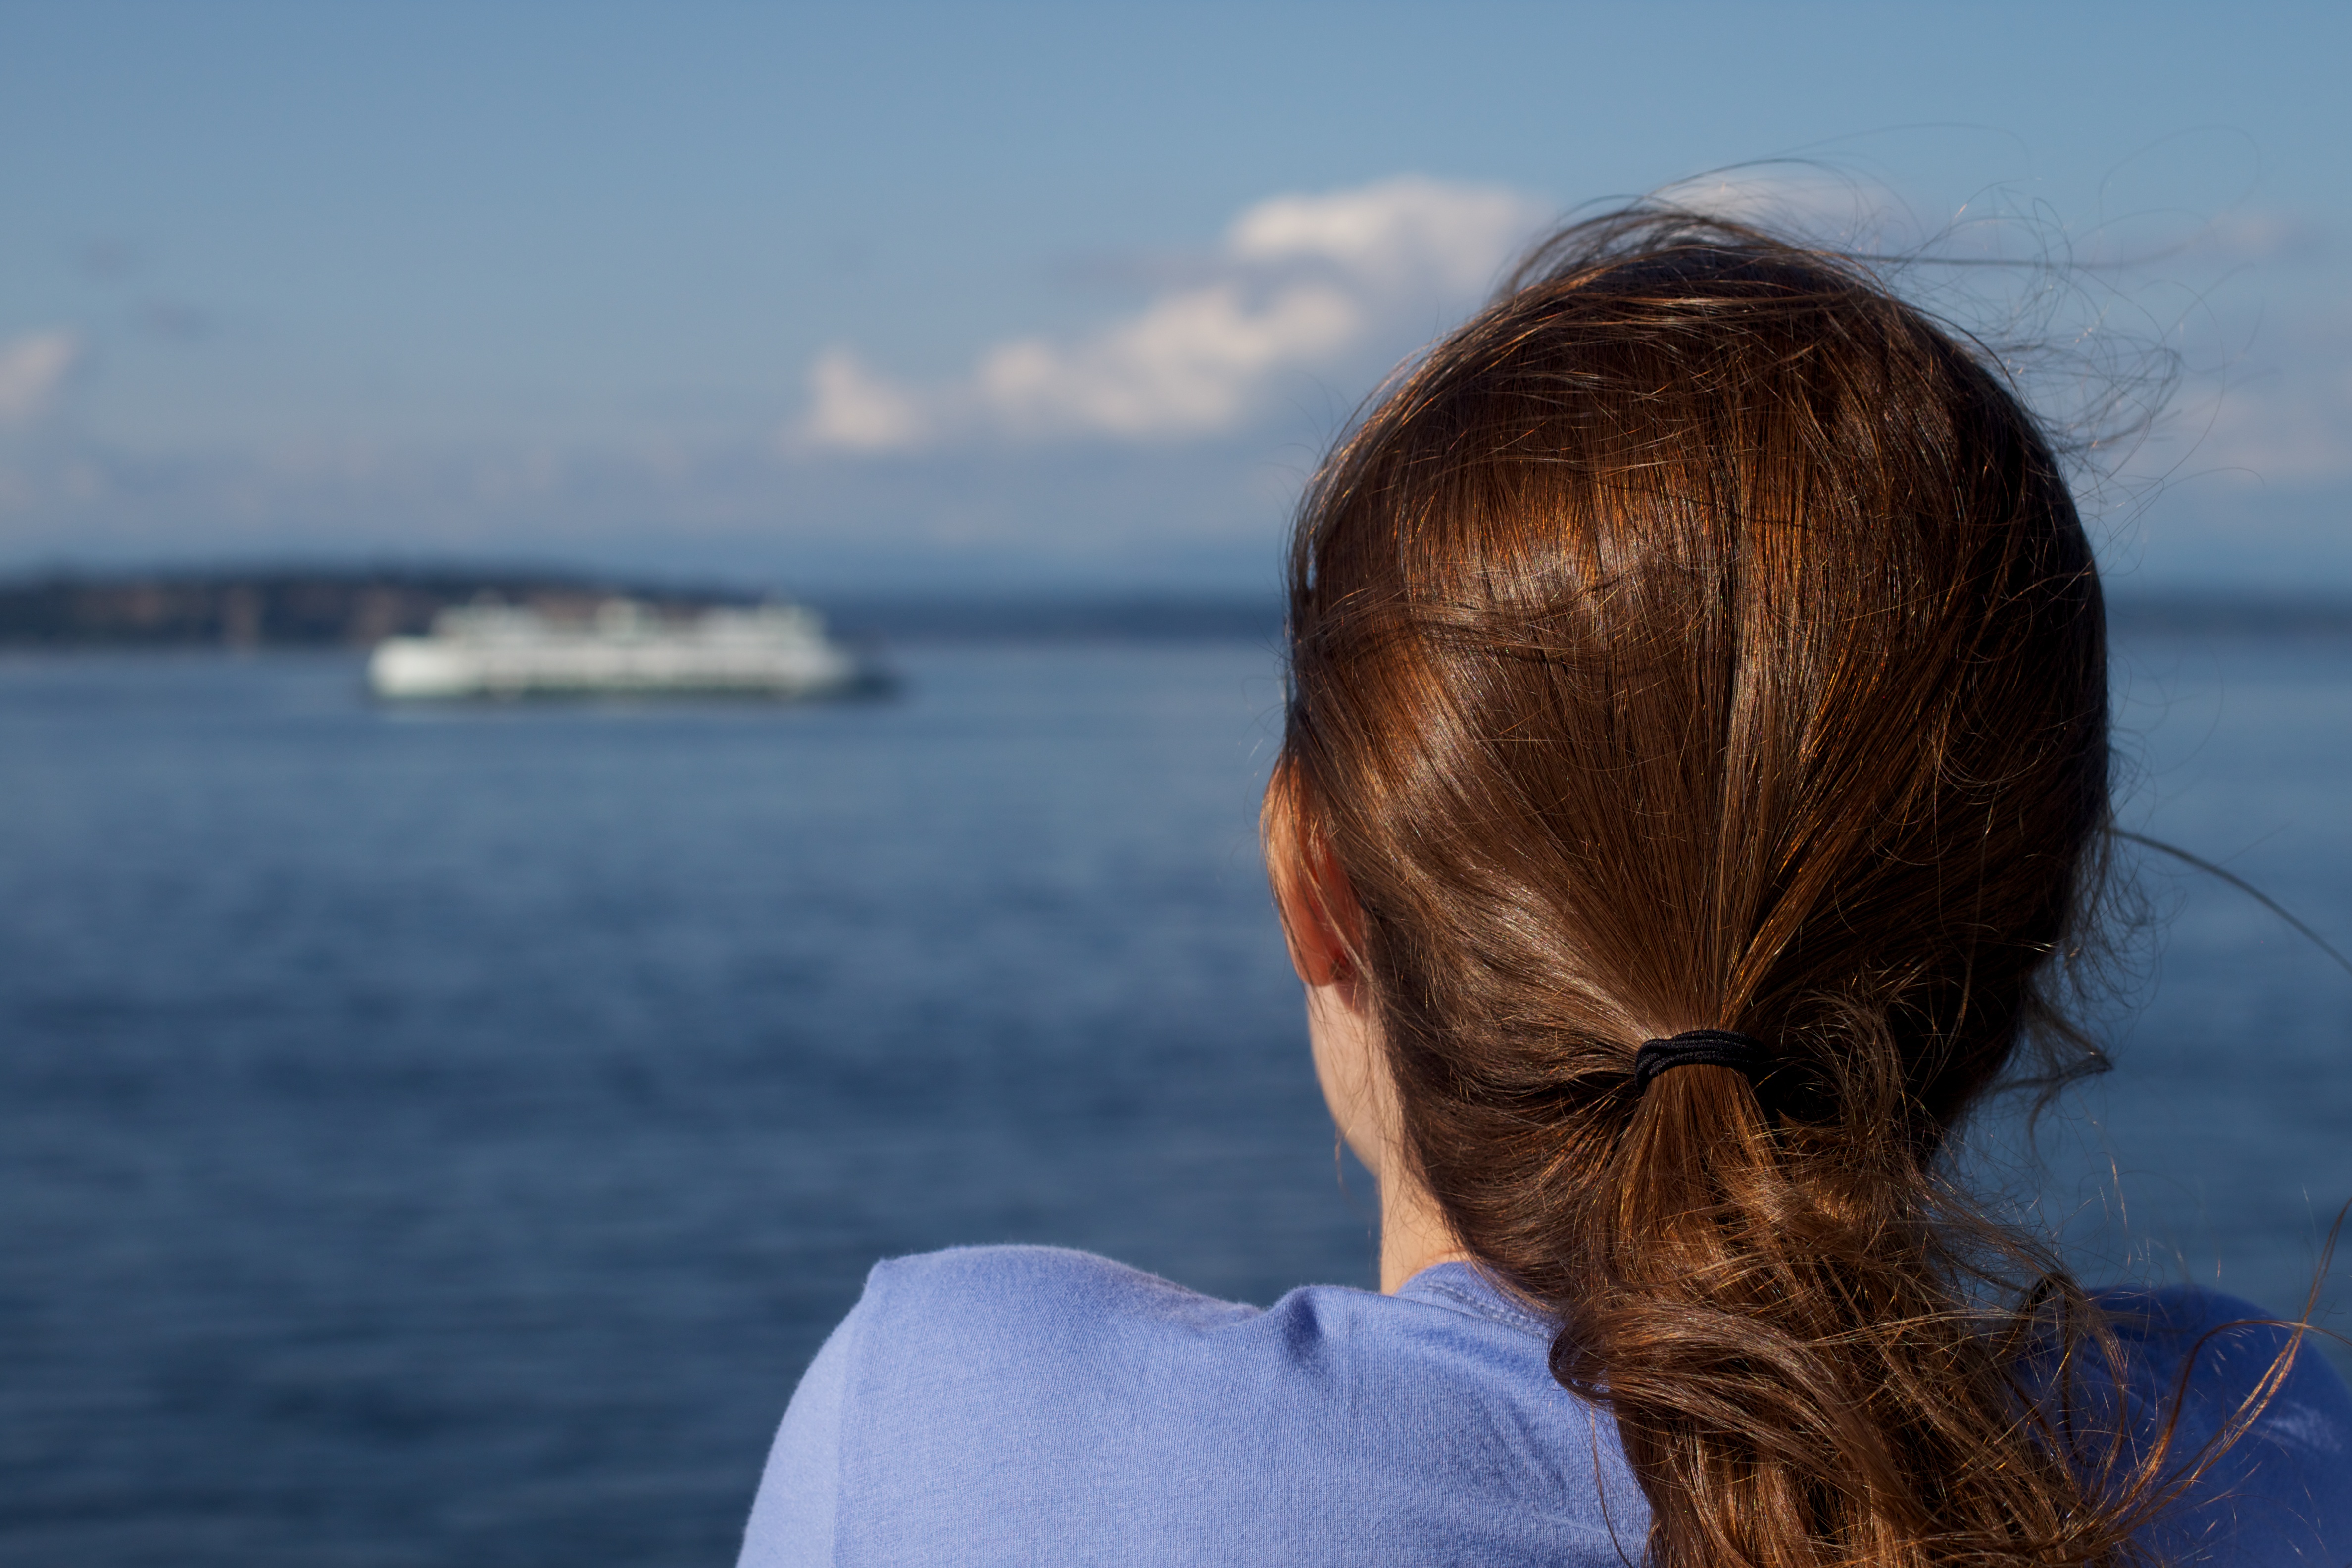
beach, sea, coast, water, ocean, horizon, hair, sunlight, wave, vacation, blue, hairstyle, washington, odyssey